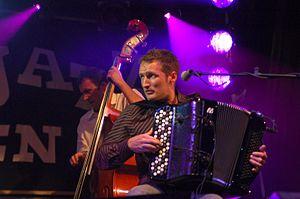
Skolvan est un groupe de musique bretonne créé par Youenn Le Bihan en 1984. Ils permettent de perpétuer la musique traditionnelle en Bretagne agrémentée d'arrangements riches associés à une rythmique très présente. Ils animent des festoù-noz et se produisent en concert en Bretagne et en Europe.
L’accordéon est un instrument central de la musique traditionnelle de Bretagne. S’il n’est arrivé que tardivement dans la tradition musicale bretonne, il s'est imposé dans le répertoire breton.